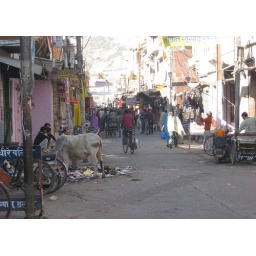
In delhi, agra and alwar i often saw pigs cattle etc in the street